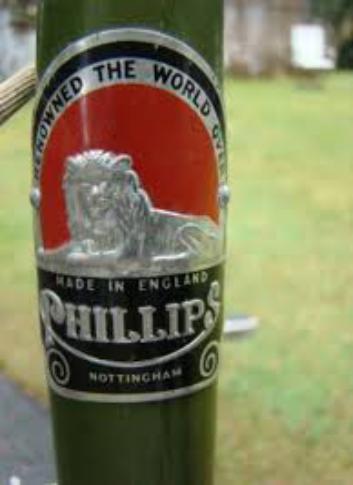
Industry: Transportation